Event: Nepal Earthquake
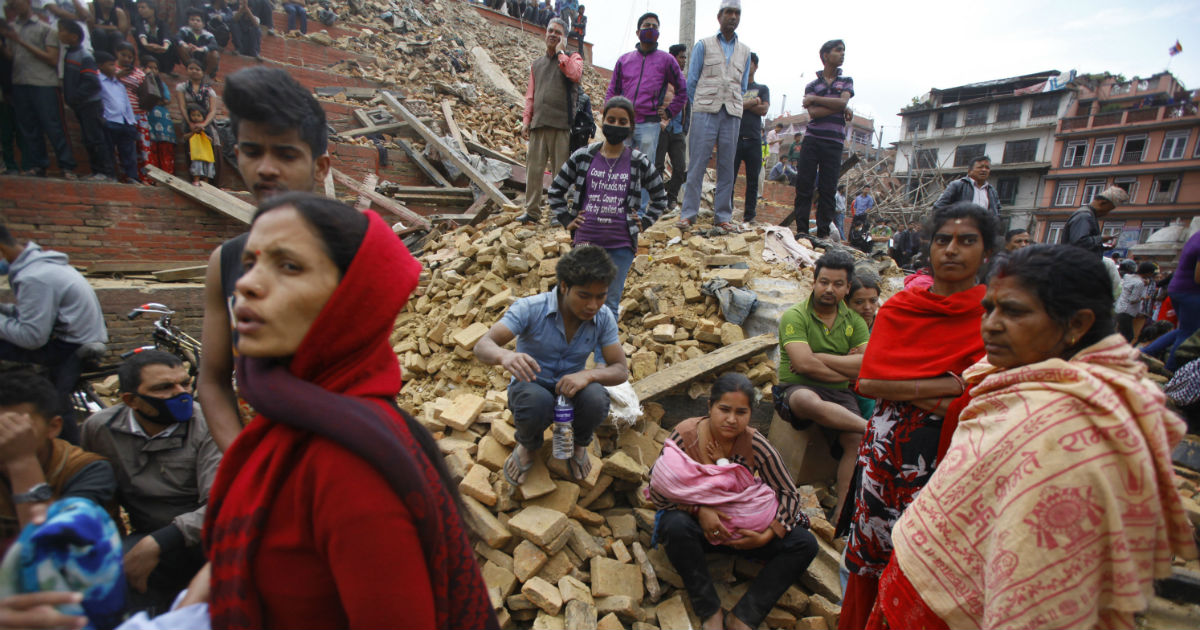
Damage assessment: no_damage